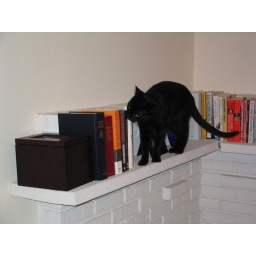
The cat on a shelf in the living room of our Oakdale apartment.